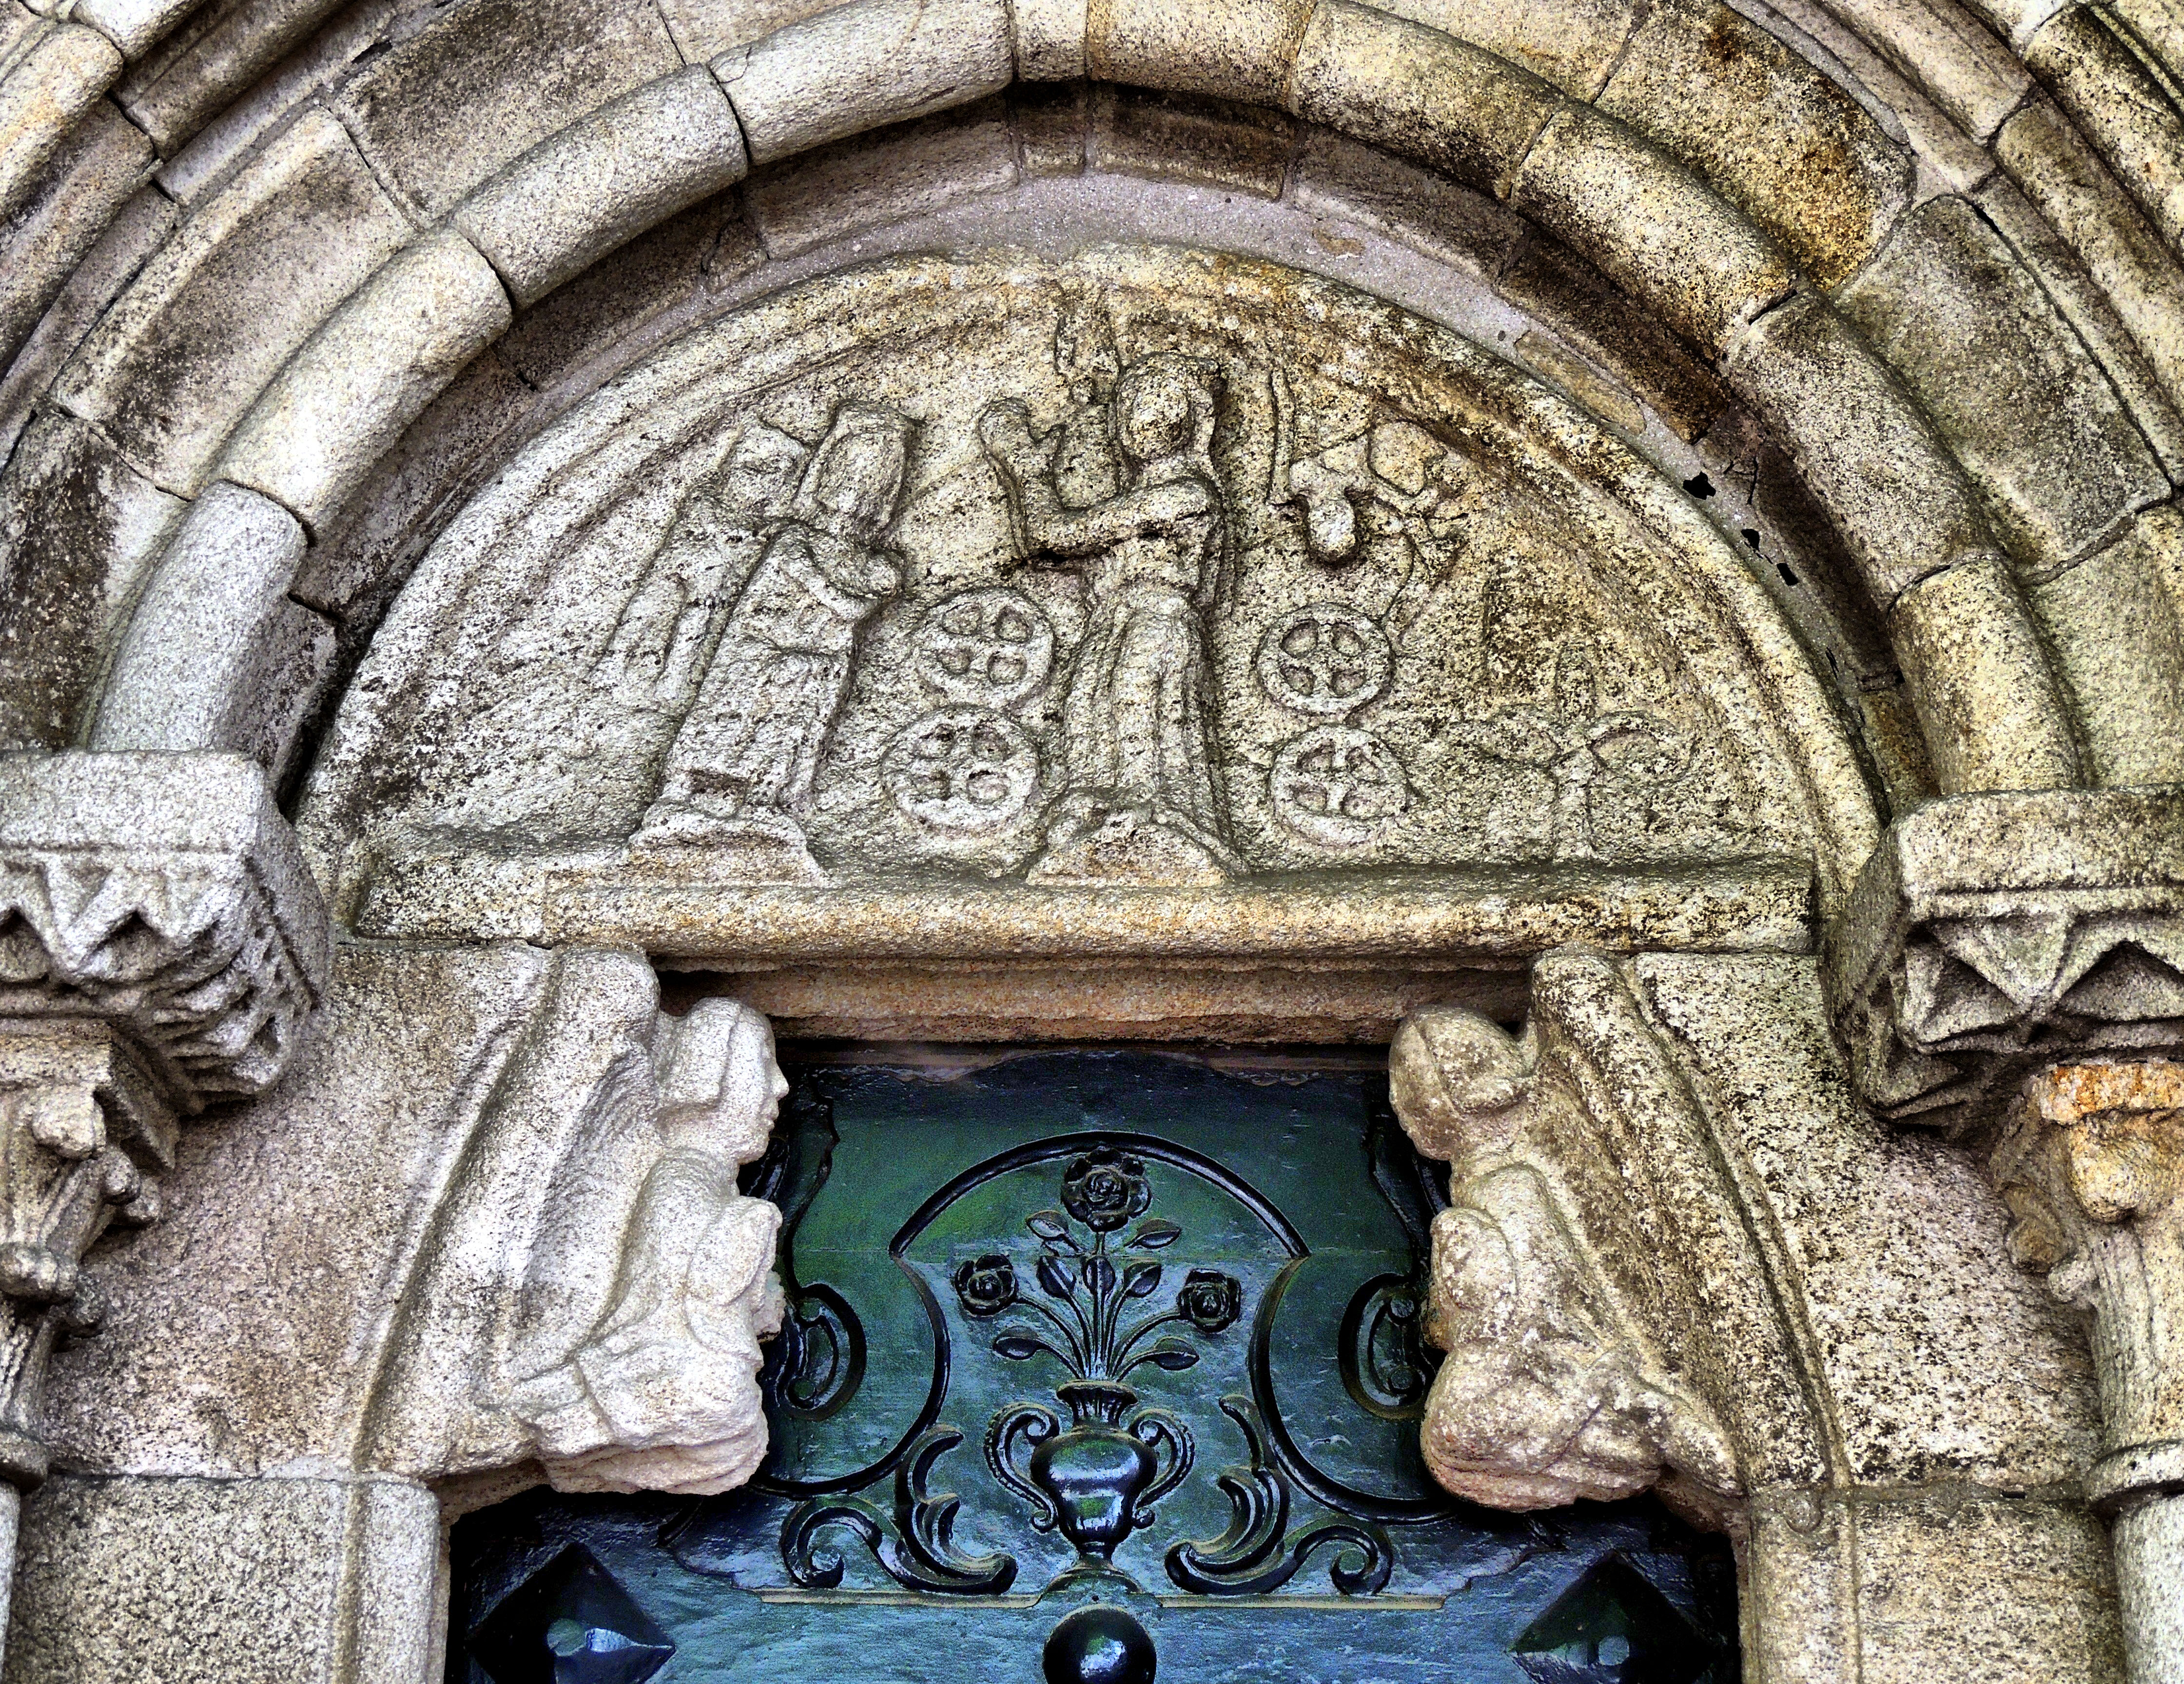
architecture, building, statue, arch, cathedral, place of worship, sculpture, art, cool image, temple, monastery, symmetry, carving, i, middle ages, stone carving, ancient history